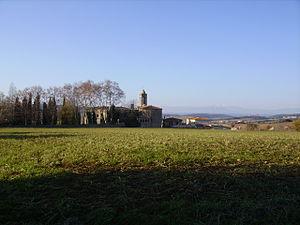
Púbol est une localité de la commune de La Pera en Catalogne.